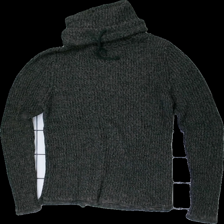
View: front
Type: Sweater
Category: Men
Brand: Not in the list
Brand text on label: denim day
Colors: Grey
Material: 58% acrylic 42% cotton
Cut: Regular, Turtle neck
Size: M
Season: All
Holes: Major
Damage: hål i armhåla
Damage location: middle right
Damage 2 location: bottom left
Damage 3 location: bottom right
Price range: <50
Recommended usage: Export
Description: grå tjocktröja med hög krage, hål i höger armhåla